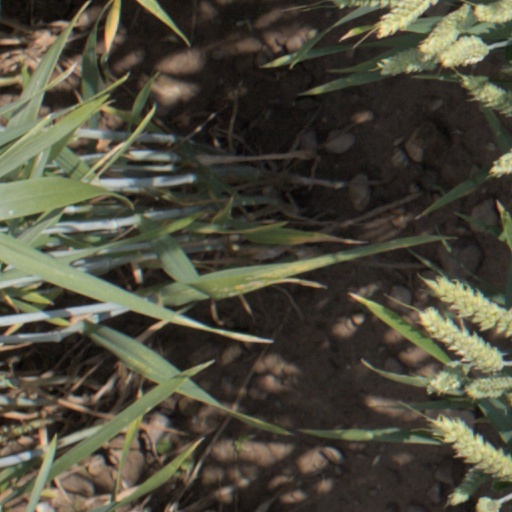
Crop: wheat